Naval Aircraft Factory SBN

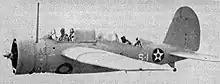
An SBN-1 in 1941.

Most of the SBNs were delivered to Bombing Squadron 3 (VB-3) aboard the aircraft carrier . Obsolete before their delivery in 1941, some of the early production aircraft were used for carrier operations trials with Torpedo Squadron Eight (VT-8) in 1941 and then passed on for use as trainers aboard the aircraft carrier . None of the SBNs saw combat. With a lack of spare parts, the aircraft were withdrawn from service in August 1942.